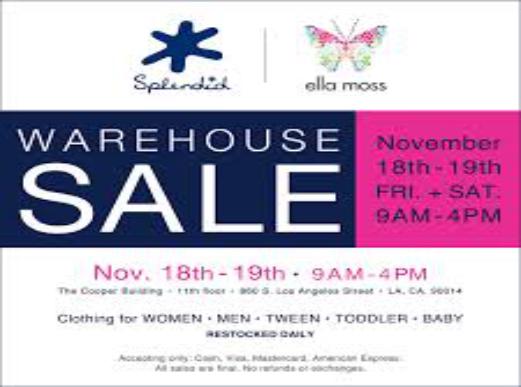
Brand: Ella Moss
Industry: Clothes